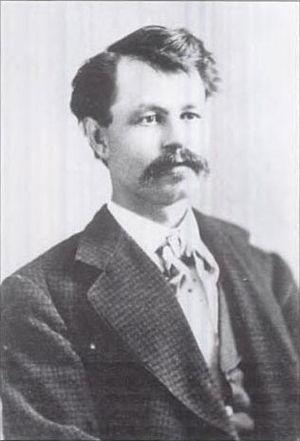
La fusillade d'O.K. Corral est un affrontement qui s'est déroulé le mercredi 26 octobre 1881 dans la ville de Tombstone en Arizona aux États-Unis. Bien que seulement trois hommes aient été tués durant le combat, il est généralement considéré comme la plus célèbre fusillade dans l'histoire de la Conquête de l'Ouest, grâce à des films comme Règlements de comptes à OK Corral. Il vit s'affronter les frères Wyatt Earp, Morgan Earp, Virgil Earp, associés de Doc Holliday contre Frank McLaury, Tom McLaury, Billy Claiborne, Ike Clanton et Billy Clanton. Ike Clanton et Billy Claiborne s'enfuirent du combat, sains et saufs. Morgan Earp, Virgil Earp et Doc Holliday furent blessés. Les deux frères McLaury et Billy Clanton furent tués. Ils ont été enterrés dans le cimetière de Tombstone : Boothill.